Jose Molina (writer)

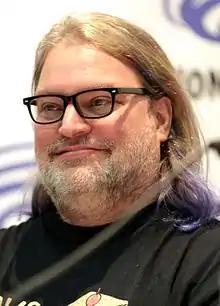
Jose Molina at the 2017 WonderCon

Jose Molina, born in 1971 in San Juan, Puerto Rico, is a television producer and screenwriter. He wrote the episodes "Trash" and "Ariel" for the American TV show "Firefly", and multiple episodes for "Dark Angel".